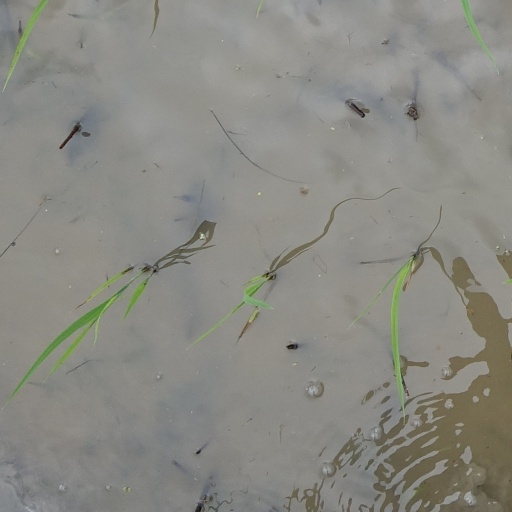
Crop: rice